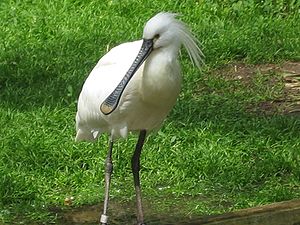
Skestork
Skestork (Platalea leucorodia)
Skestork (Platalea leucorodia)
Skestorken er en fugl på størrelse med fiskehejren. Den er hvid og har et bredt langt næb. Næbspidsen er gul og ligeledes det nederste af halsen og i yngletiden også nakketoppen. Skestorken lever af småfisk, muslinger, snegle, haletudser og insekter.